Microform

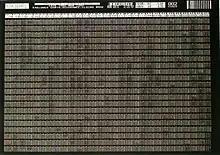
Computer output microfiche card

Equipment is available that accepts a data stream from a mainframe computer. This exposes film to produce images as if the stream had been sent to a line printer and the listing had been microfilmed. Because of the source one run may represent many thousands of pages. The process is known as computer output microfilm or computer output microfiche (COM).